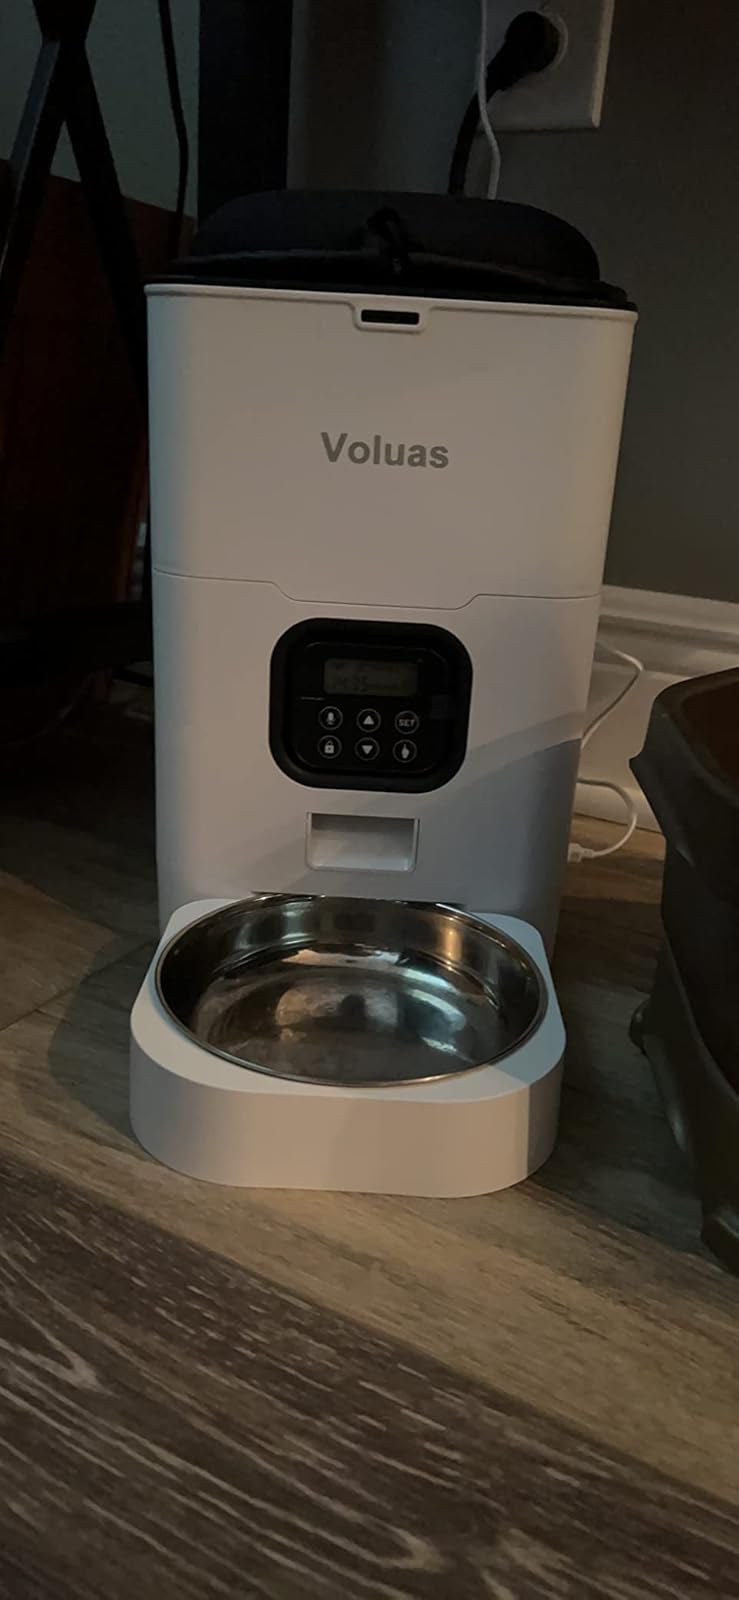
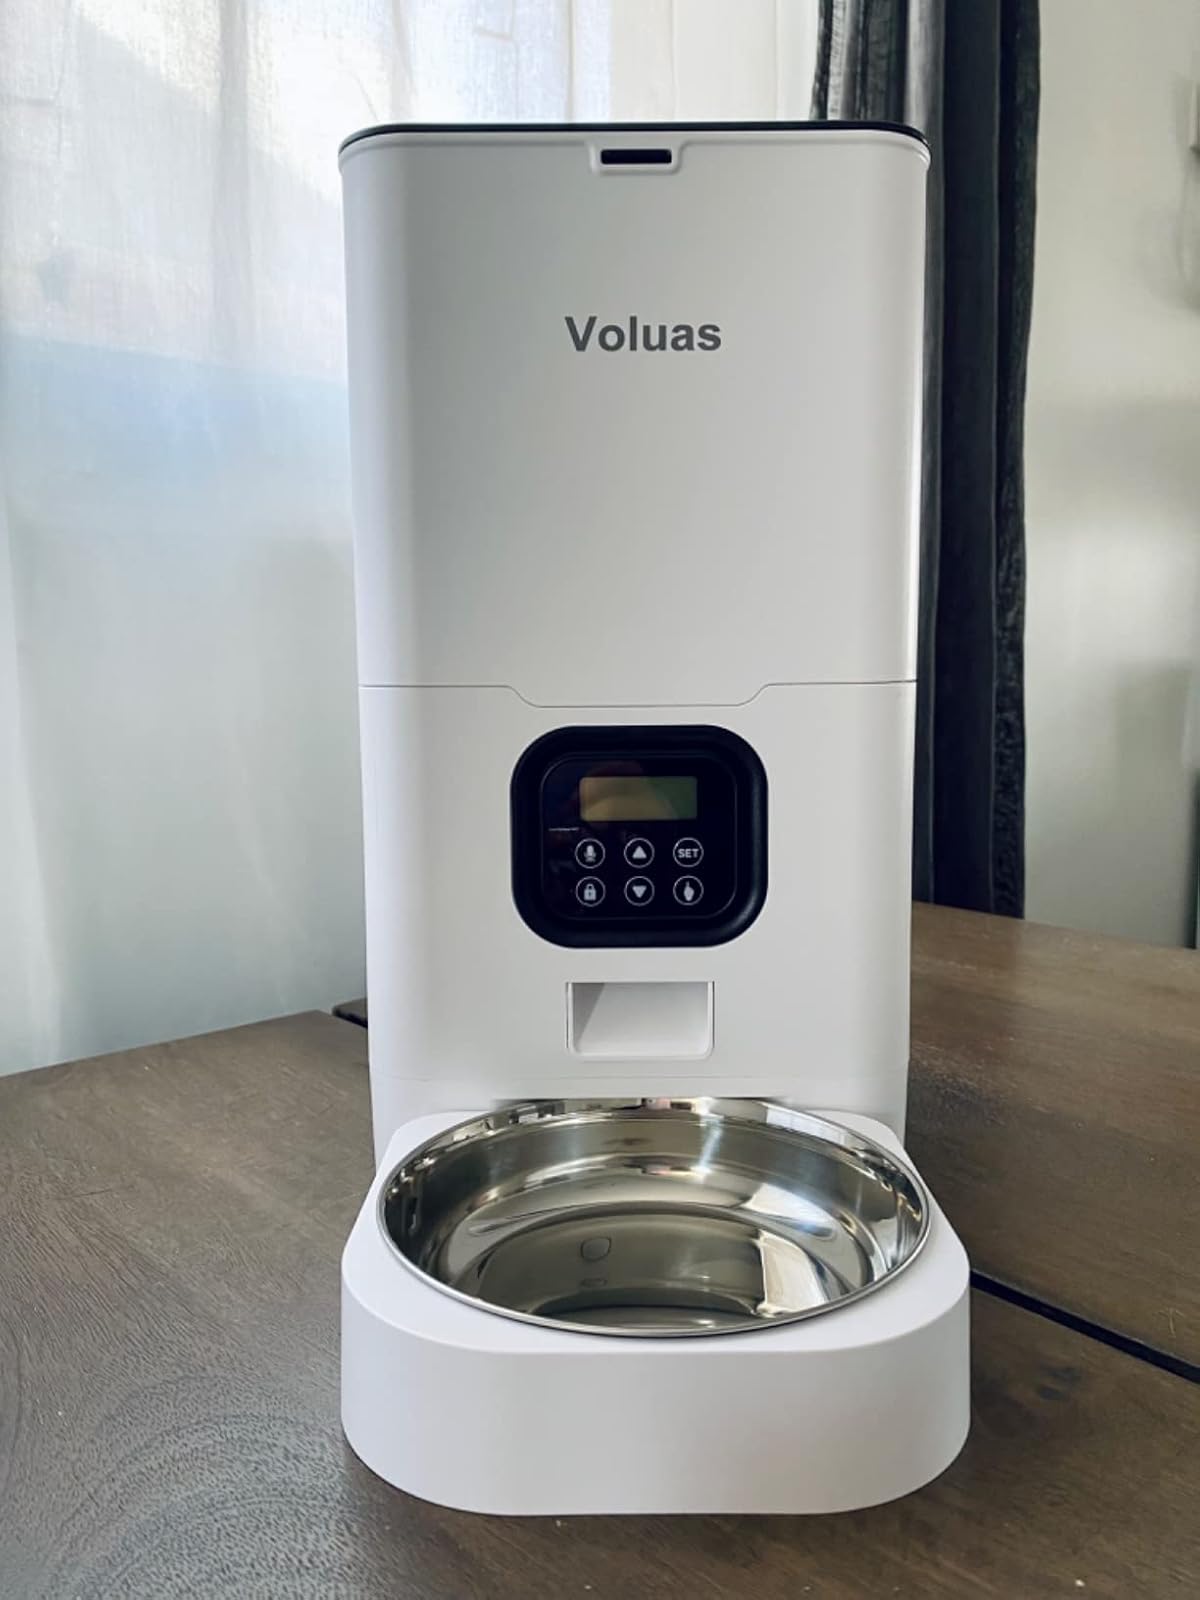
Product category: items_feeder
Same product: yes